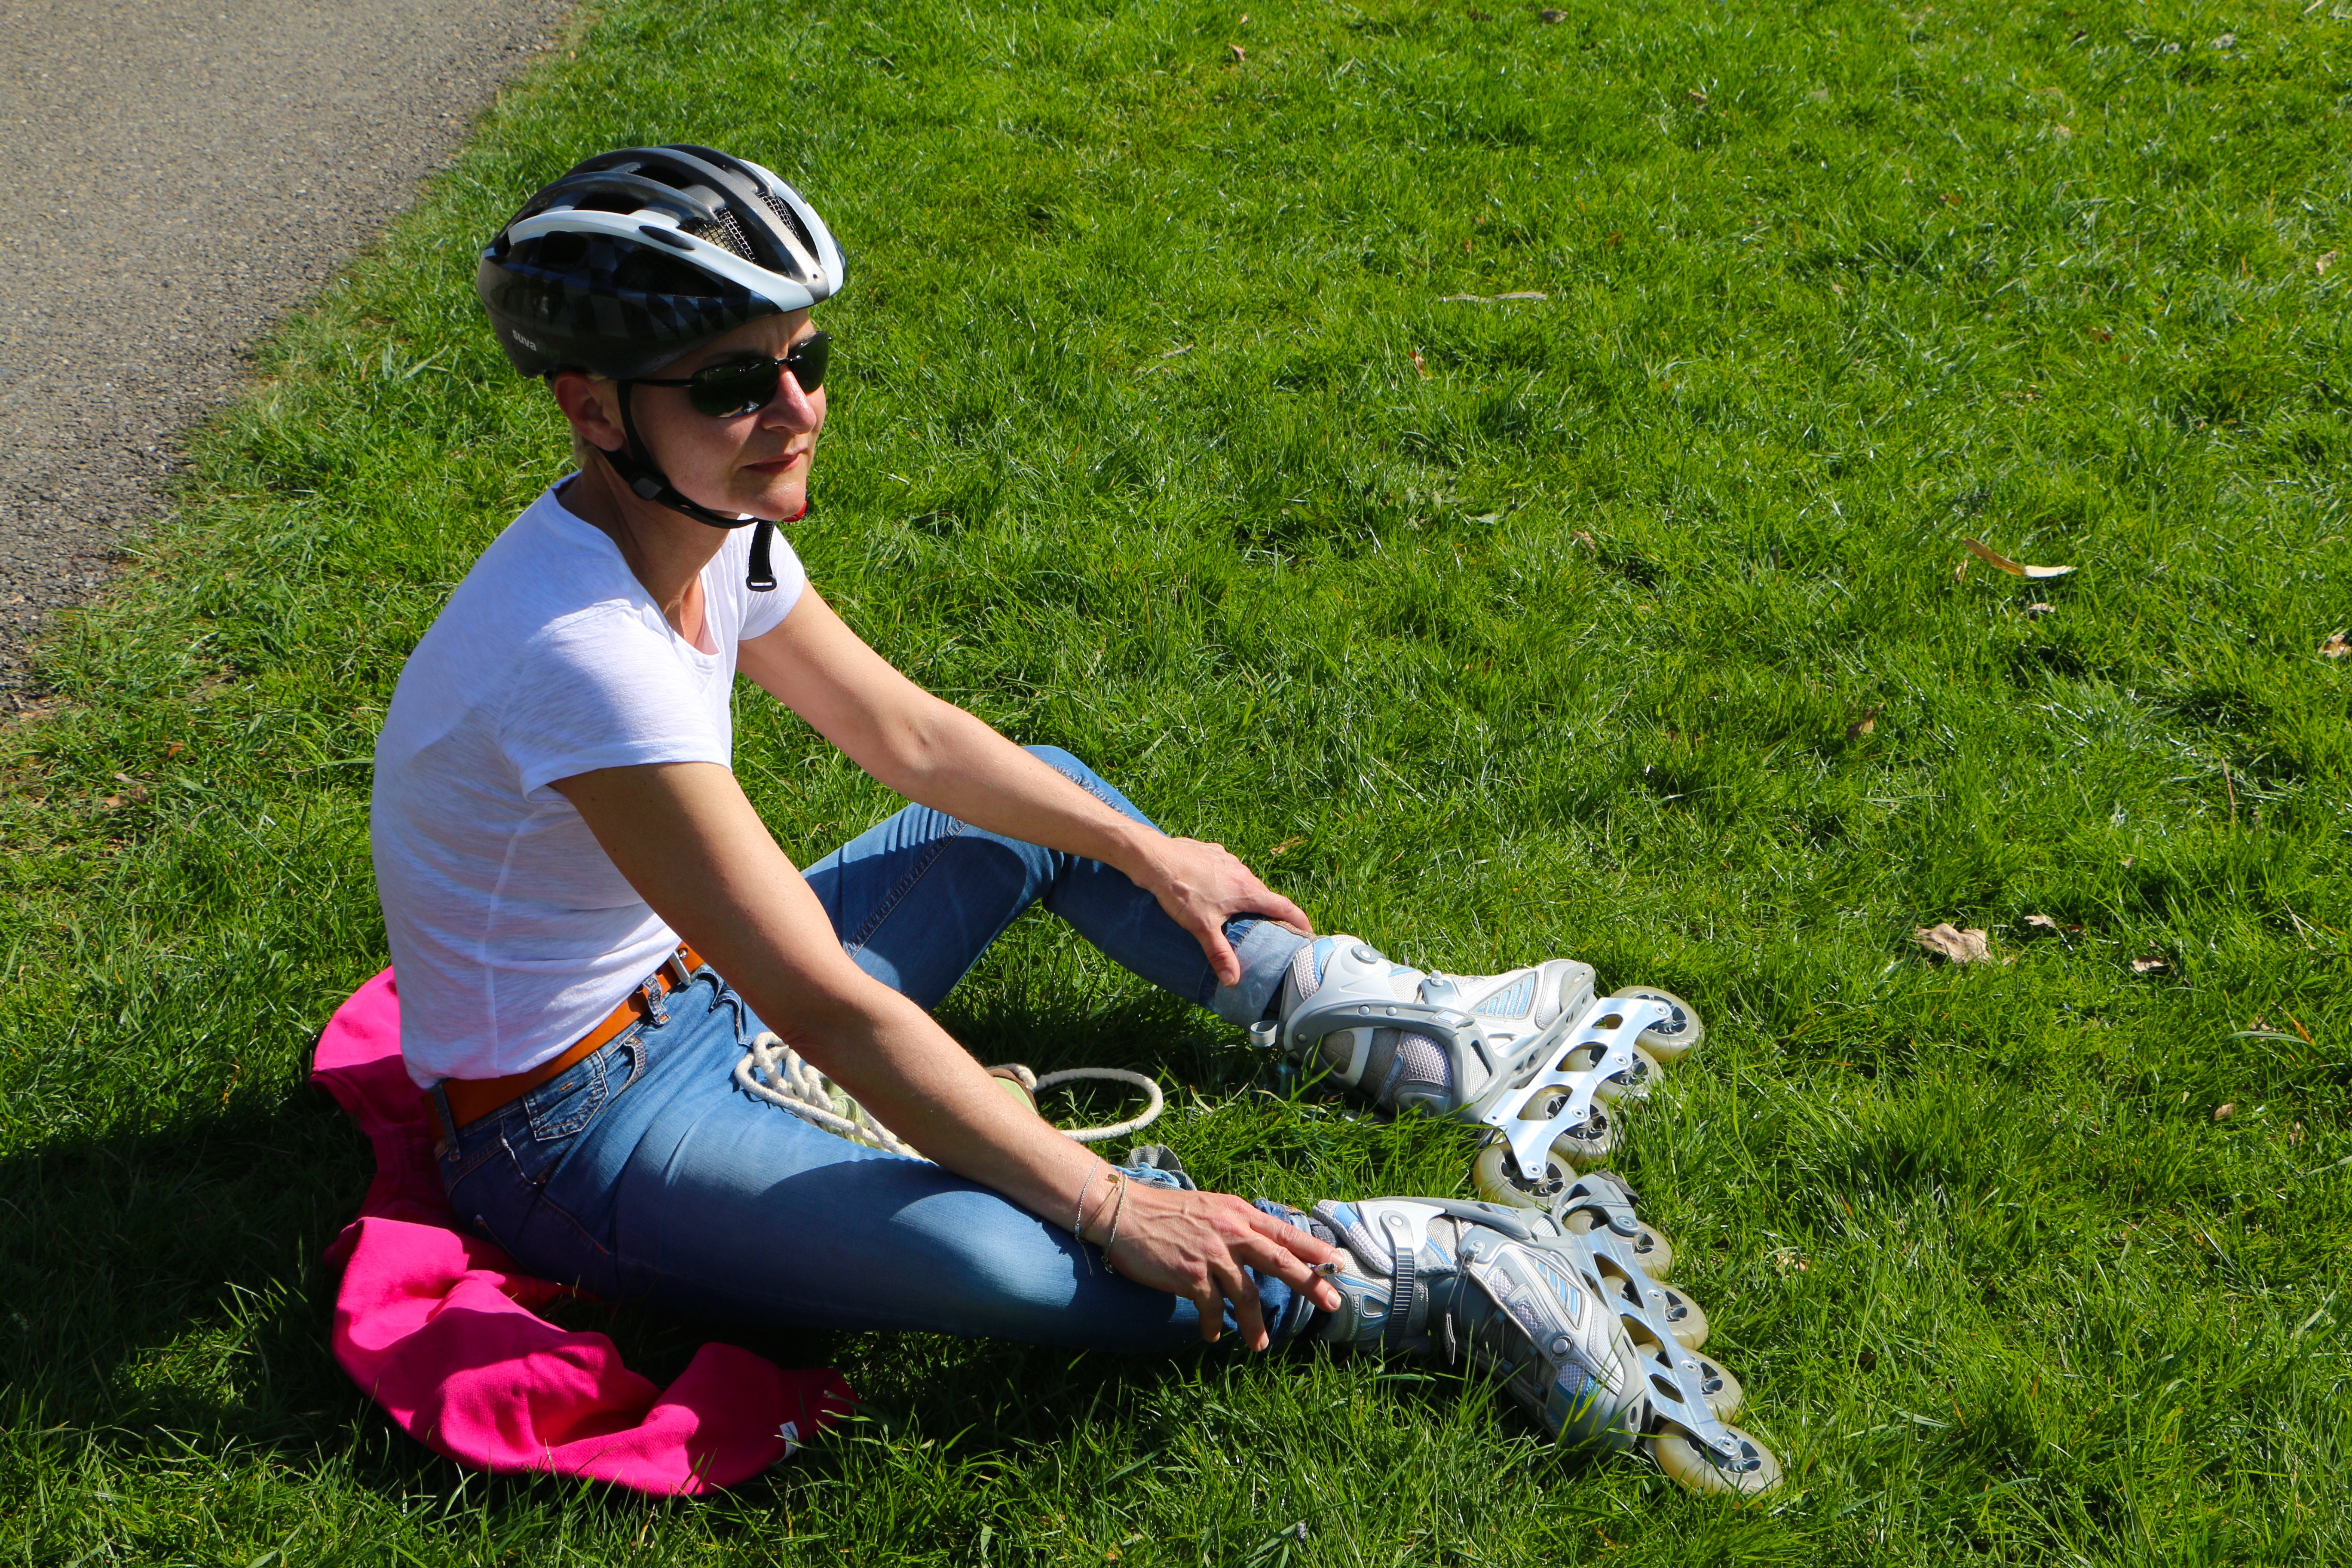
grass, sport, lawn, meadow, rest, sports, skater, break, enjoy